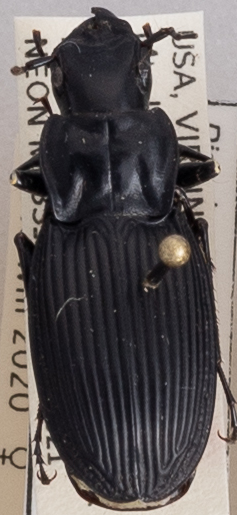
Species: Dicaelus teter
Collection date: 2019-05-21
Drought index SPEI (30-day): -0.62
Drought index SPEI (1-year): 2.09
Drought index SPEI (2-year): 2.09